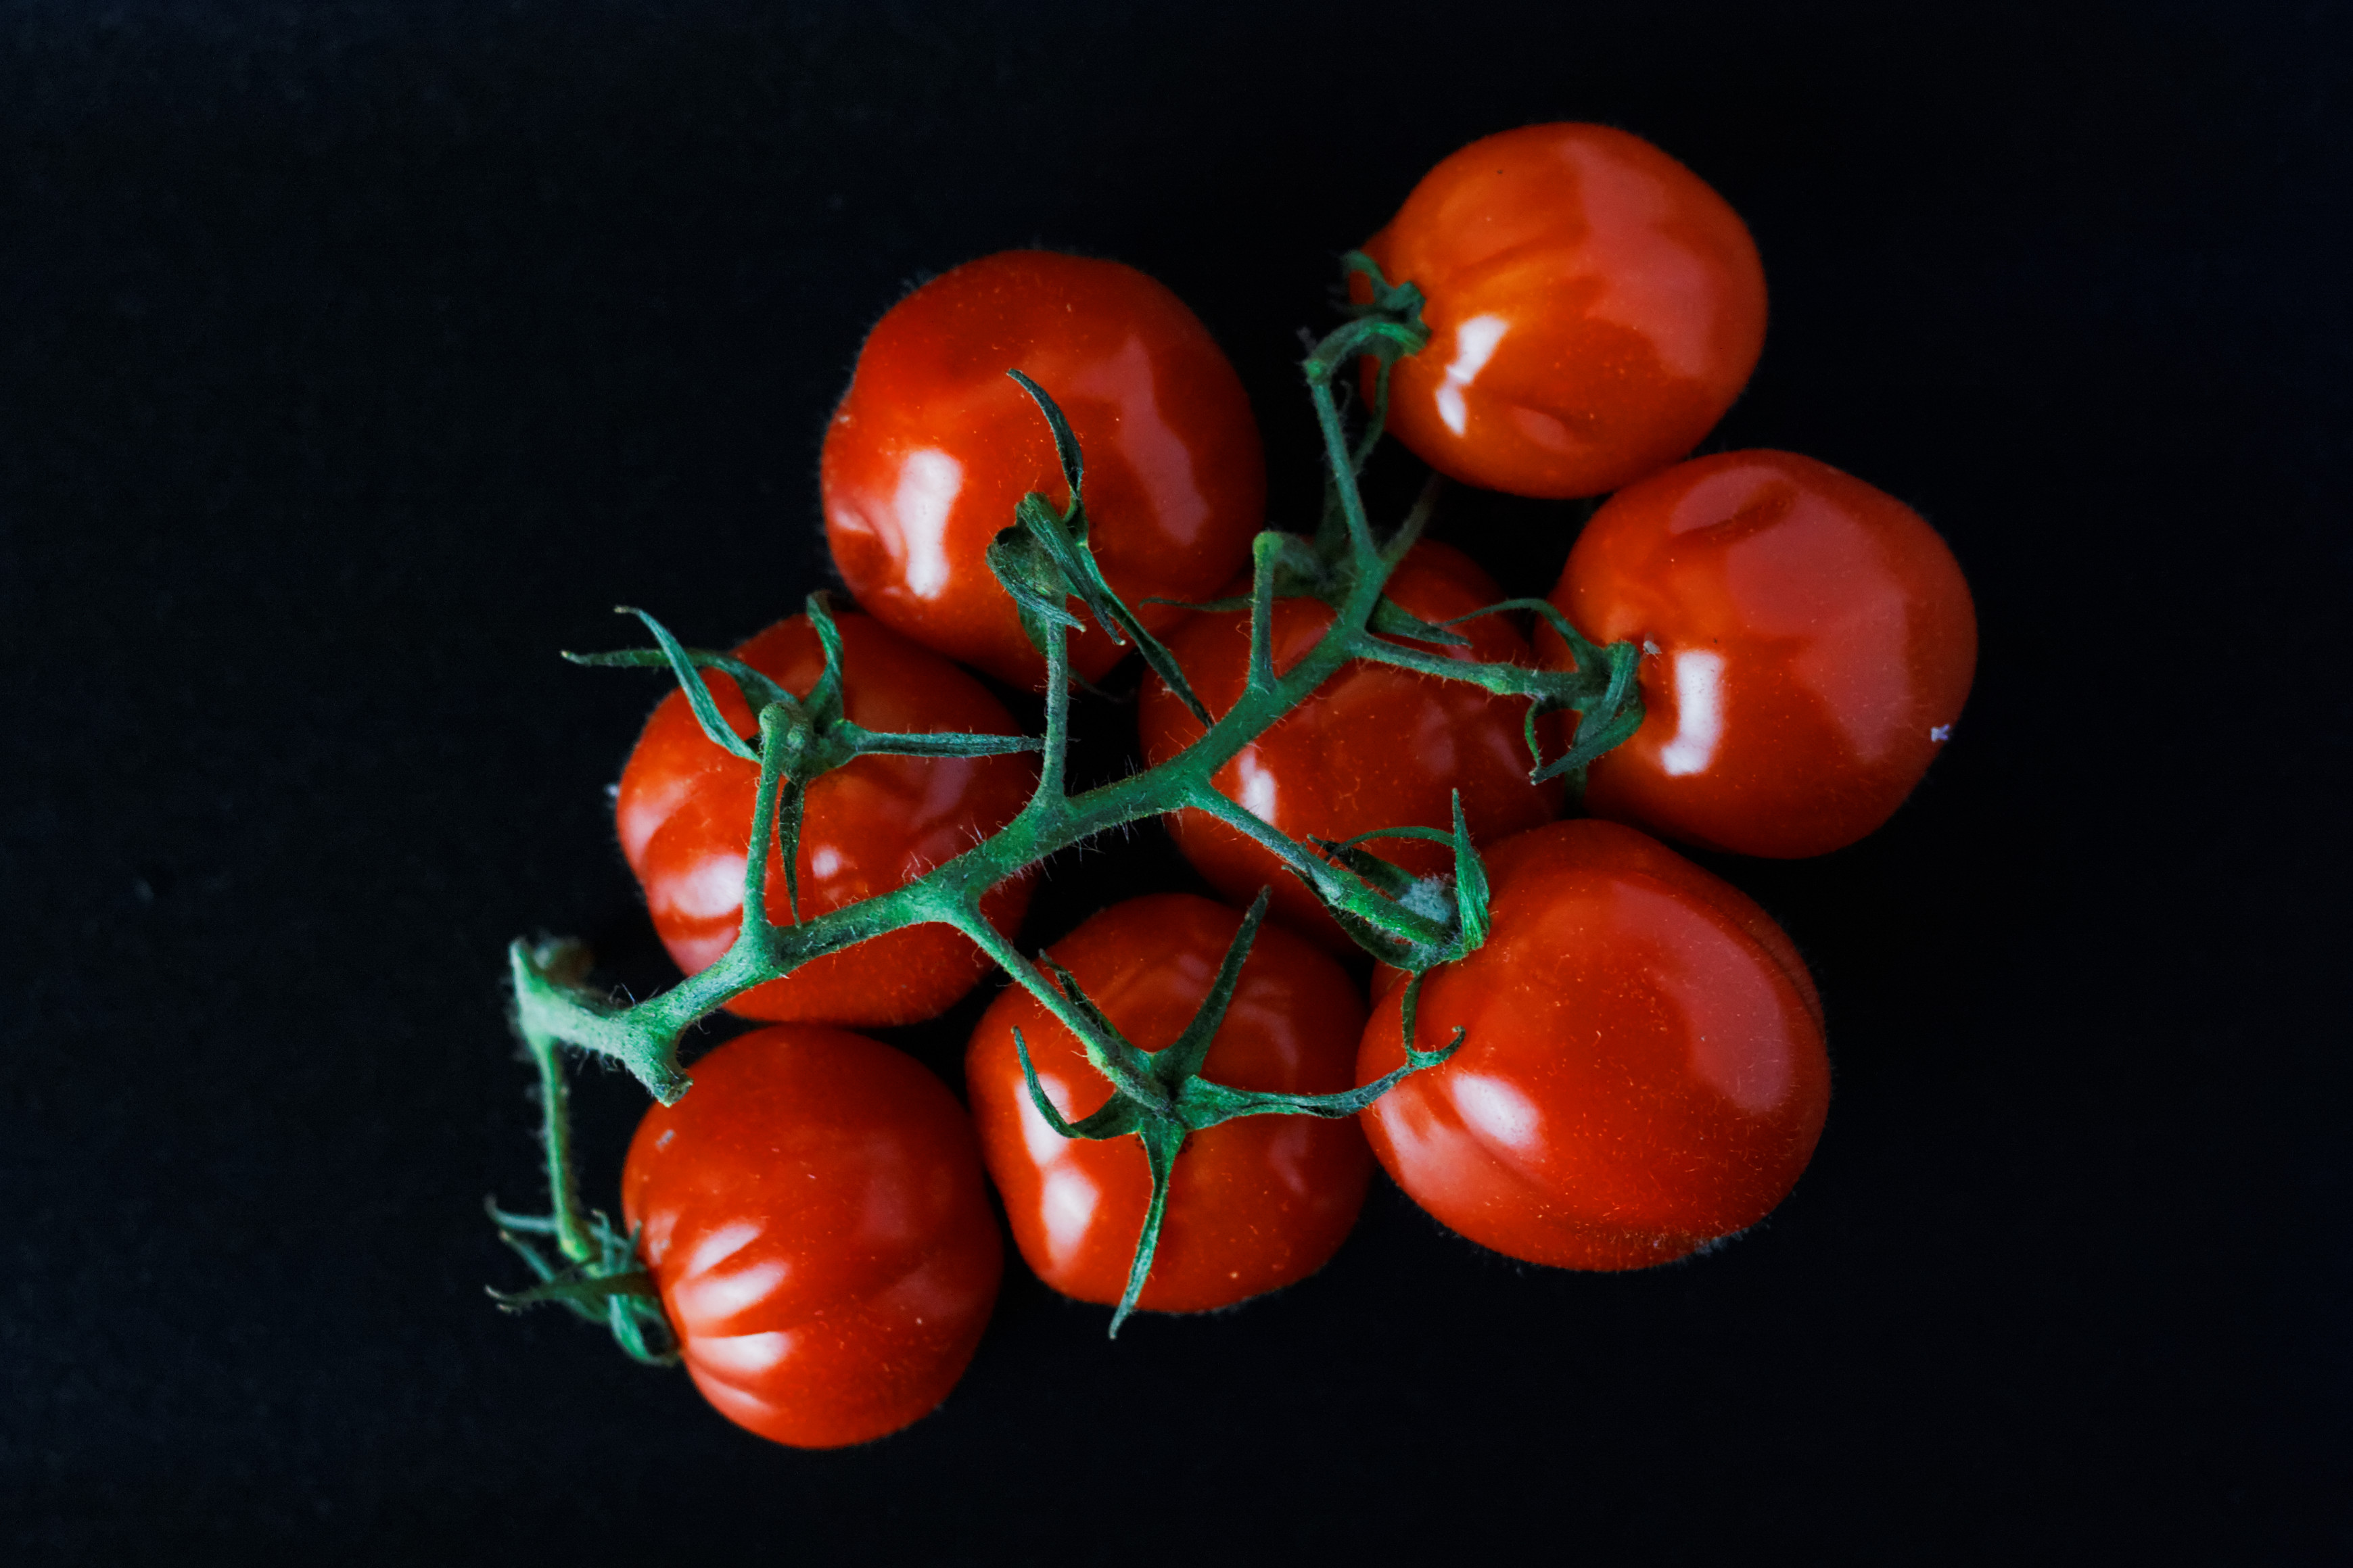
plant, fruit, flower, food, red, produce, vegetable, color, tomato, vegetables, tomatoes, organ, rose hip, macro photography, flowering plant, land plant, potato and tomato genus